Edwin Lutyens

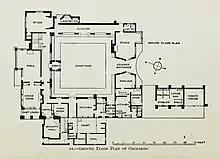
Ground floor plan of Orchards

He began his own practice in 1888, his first commission being a private house at Crooksbury, Farnham, Surrey. During this work, he met the garden designer and horticulturalist Gertrude Jekyll. In 1896 he began work on a house for Jekyll at Munstead Wood near Godalming, Surrey. It was the beginning of a professional partnership that would define the look of many Lutyens country houses.